Khmer Empire

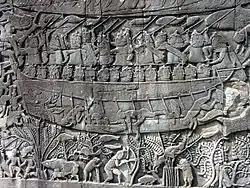
A naval battle against the Chams; relief in the Bayon

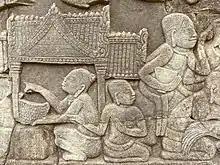
Bas-relief in the Bayon depicting home life

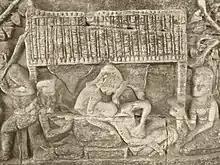
Bas-relief in the Bayon depicting childbirth

Kambuja was founded upon extensive networks of agricultural rice farming communities. A distinct settlement hierarchy is present in the region. Small villages were clustered around regional centres, such as the one at Phimai, which in turn sent their goods to large cities like Angkor in return for other goods, such as pottery and foreign trade items from China. The king and his officials were in charge of irrigation management and water distribution, which consisted of an intricate series of hydraulics infrastructure, such as canals, moats, and massive reservoirs called "barays".